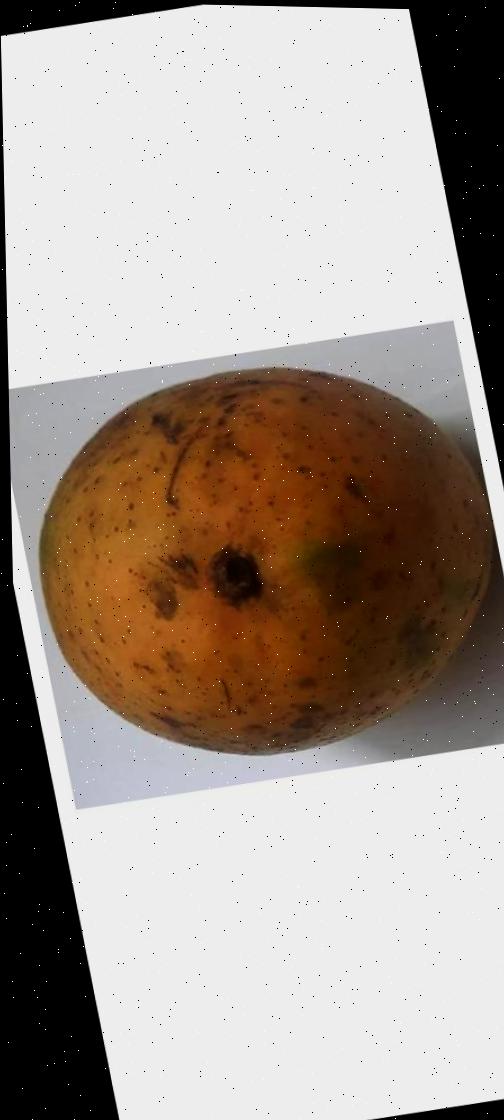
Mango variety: Ashshina Classic